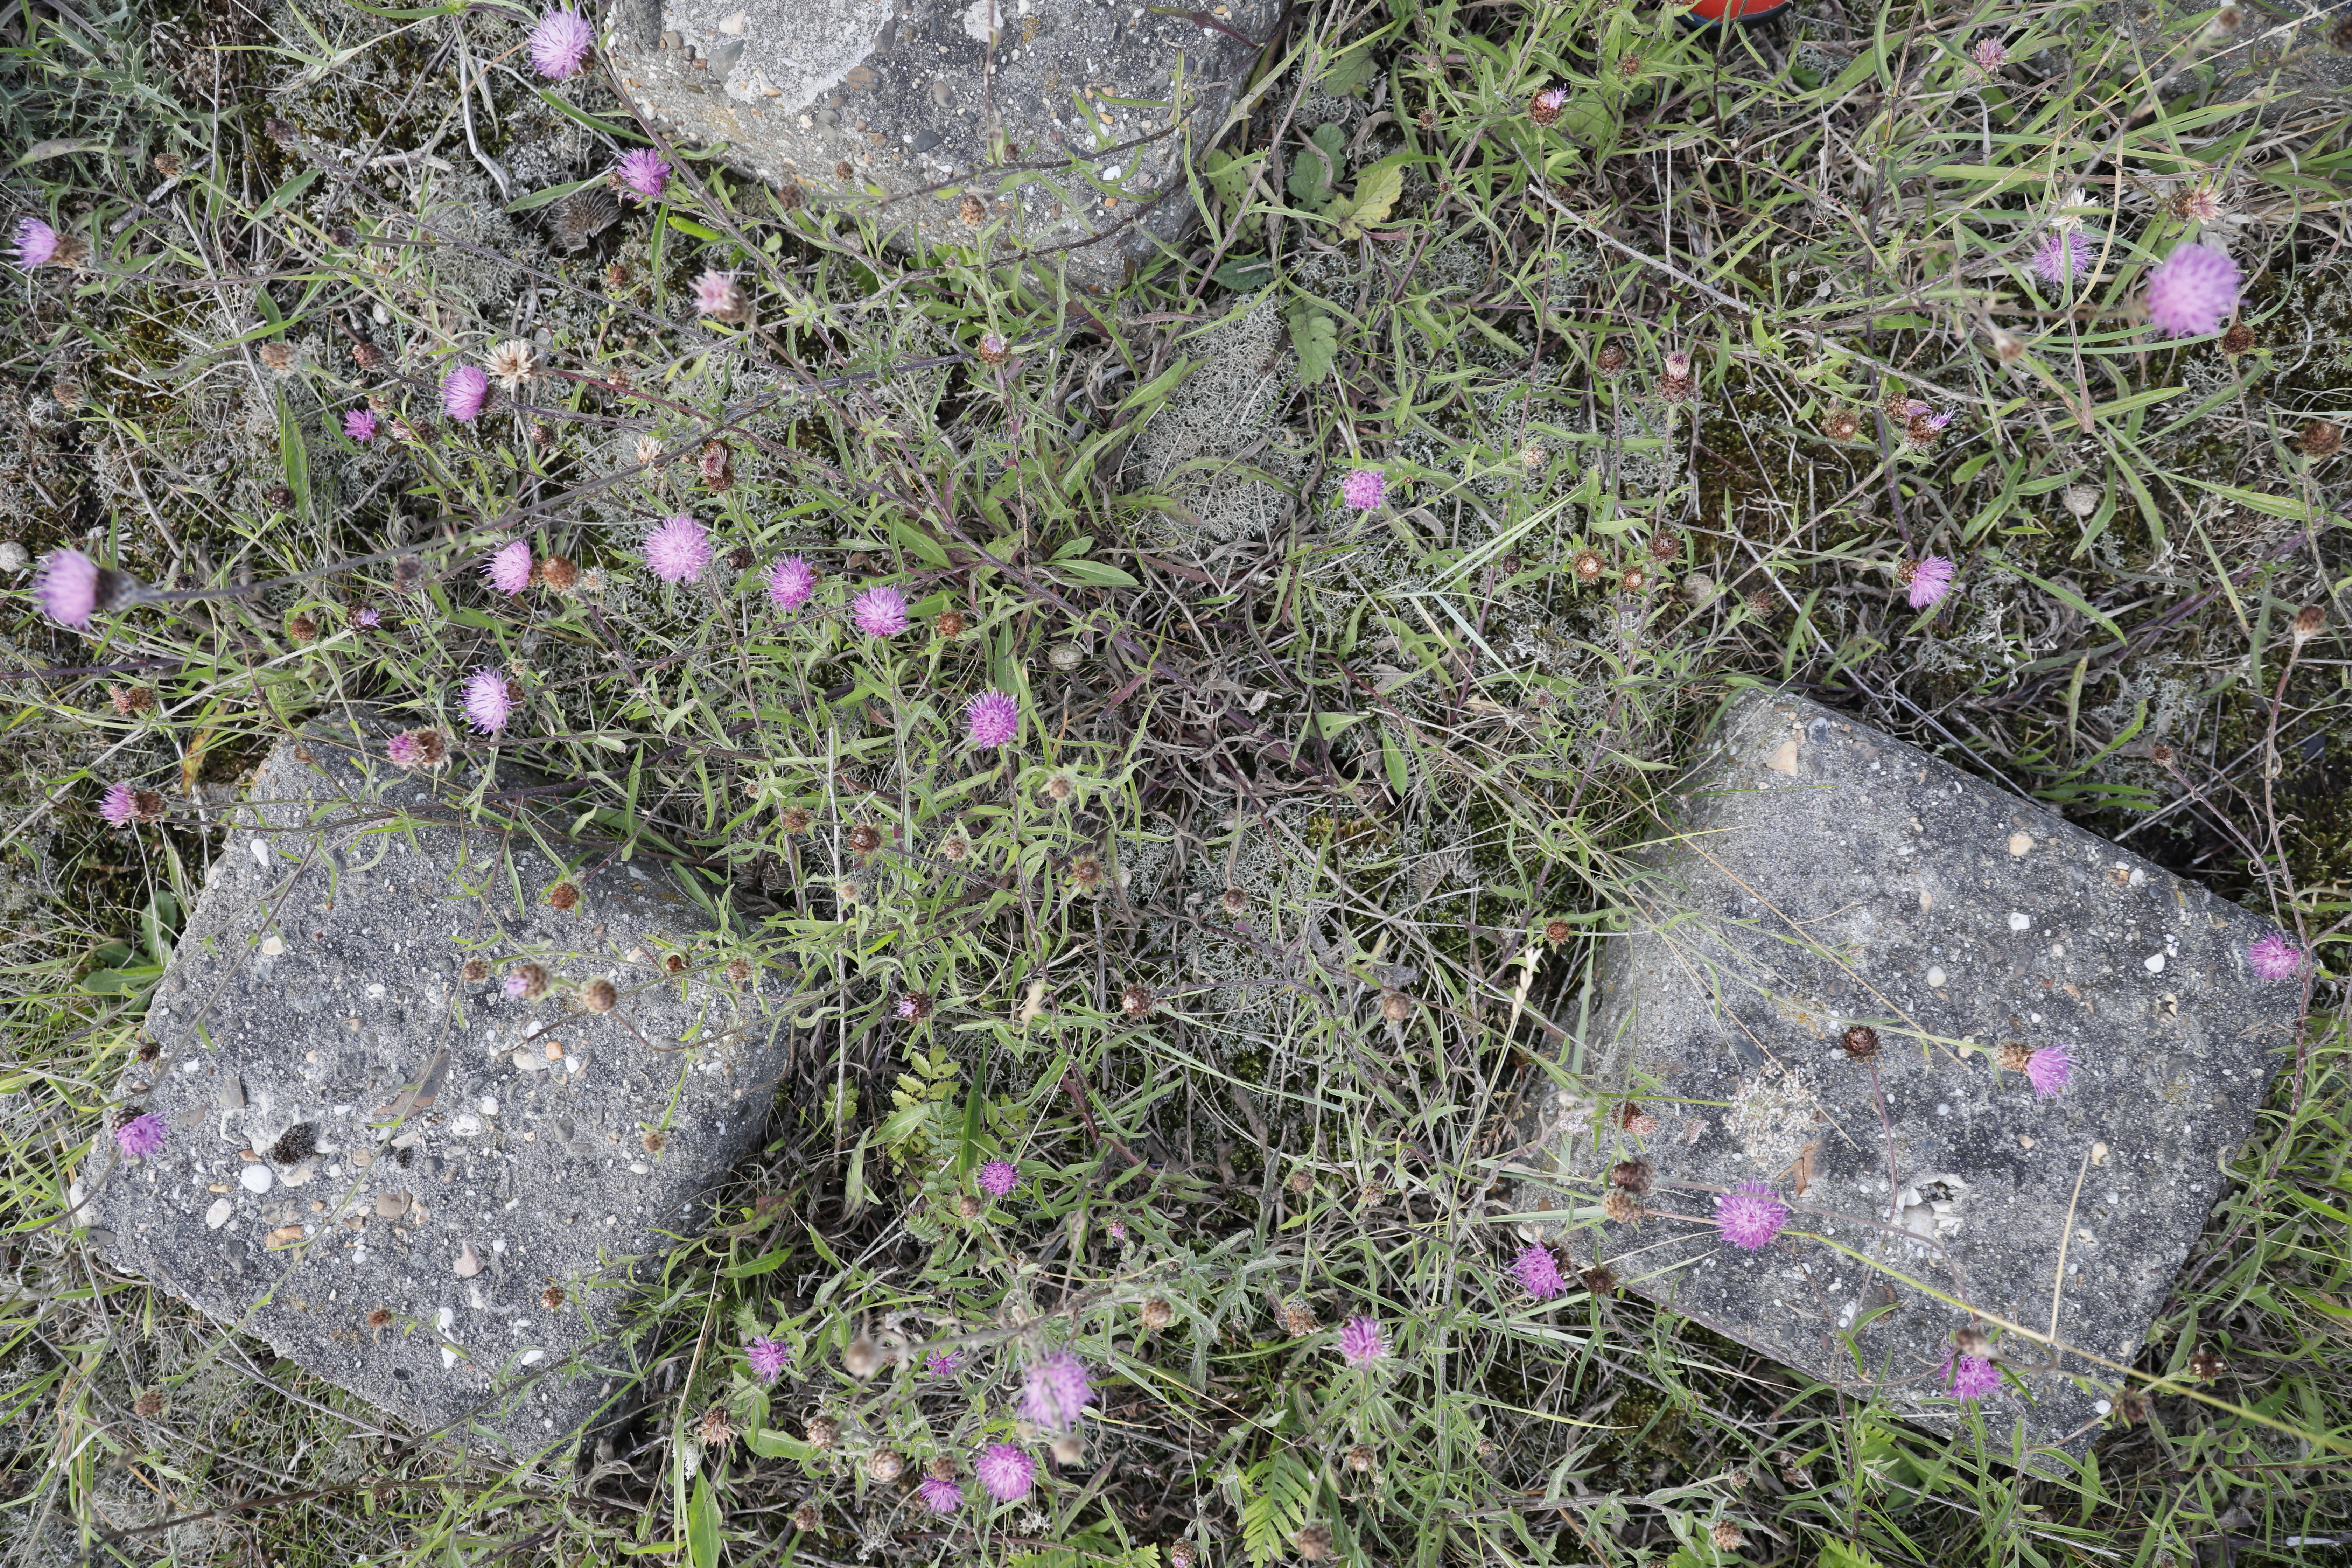
Plant species: Centaurea jacea